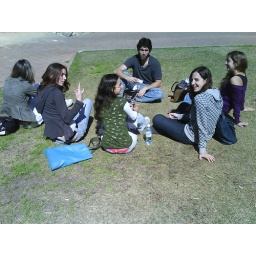
This is the true male to female rate in my school...